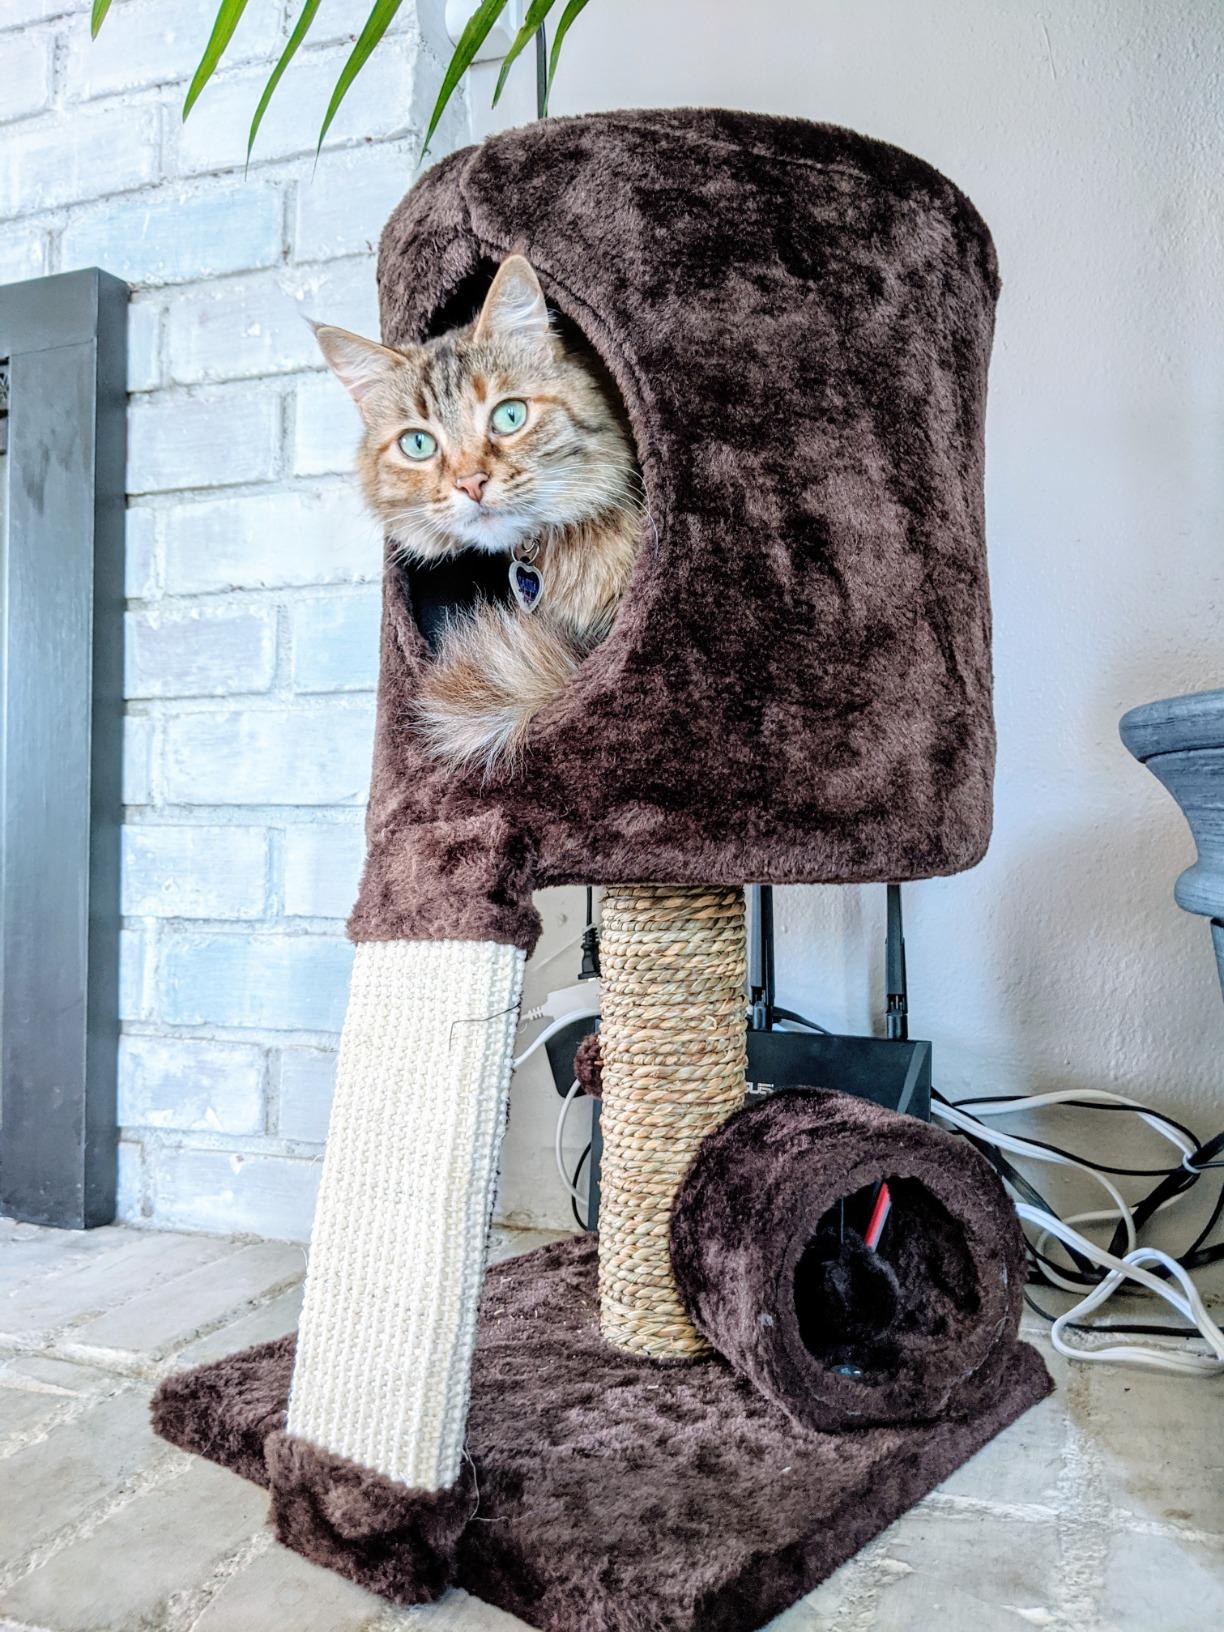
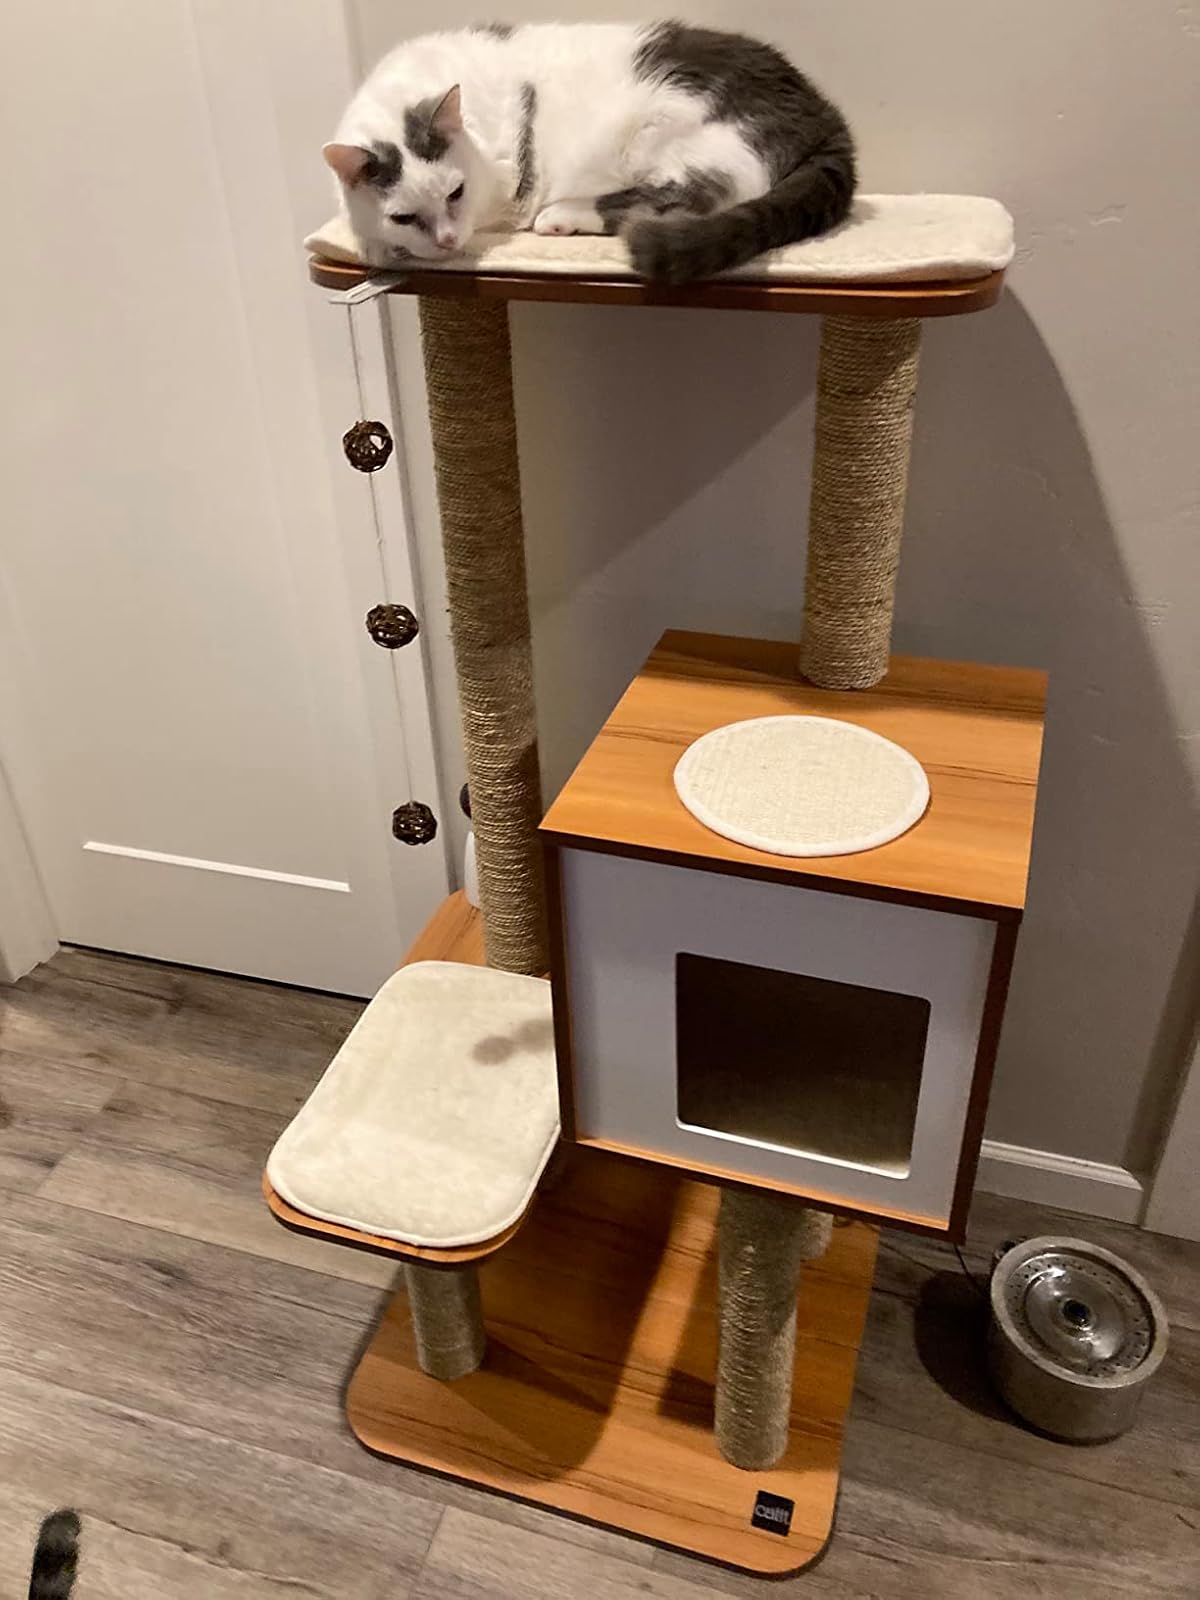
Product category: items_cat tree
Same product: no